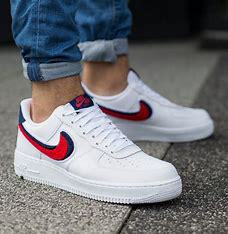
Brand: Nike
Model: Air Force 1 07 LV8